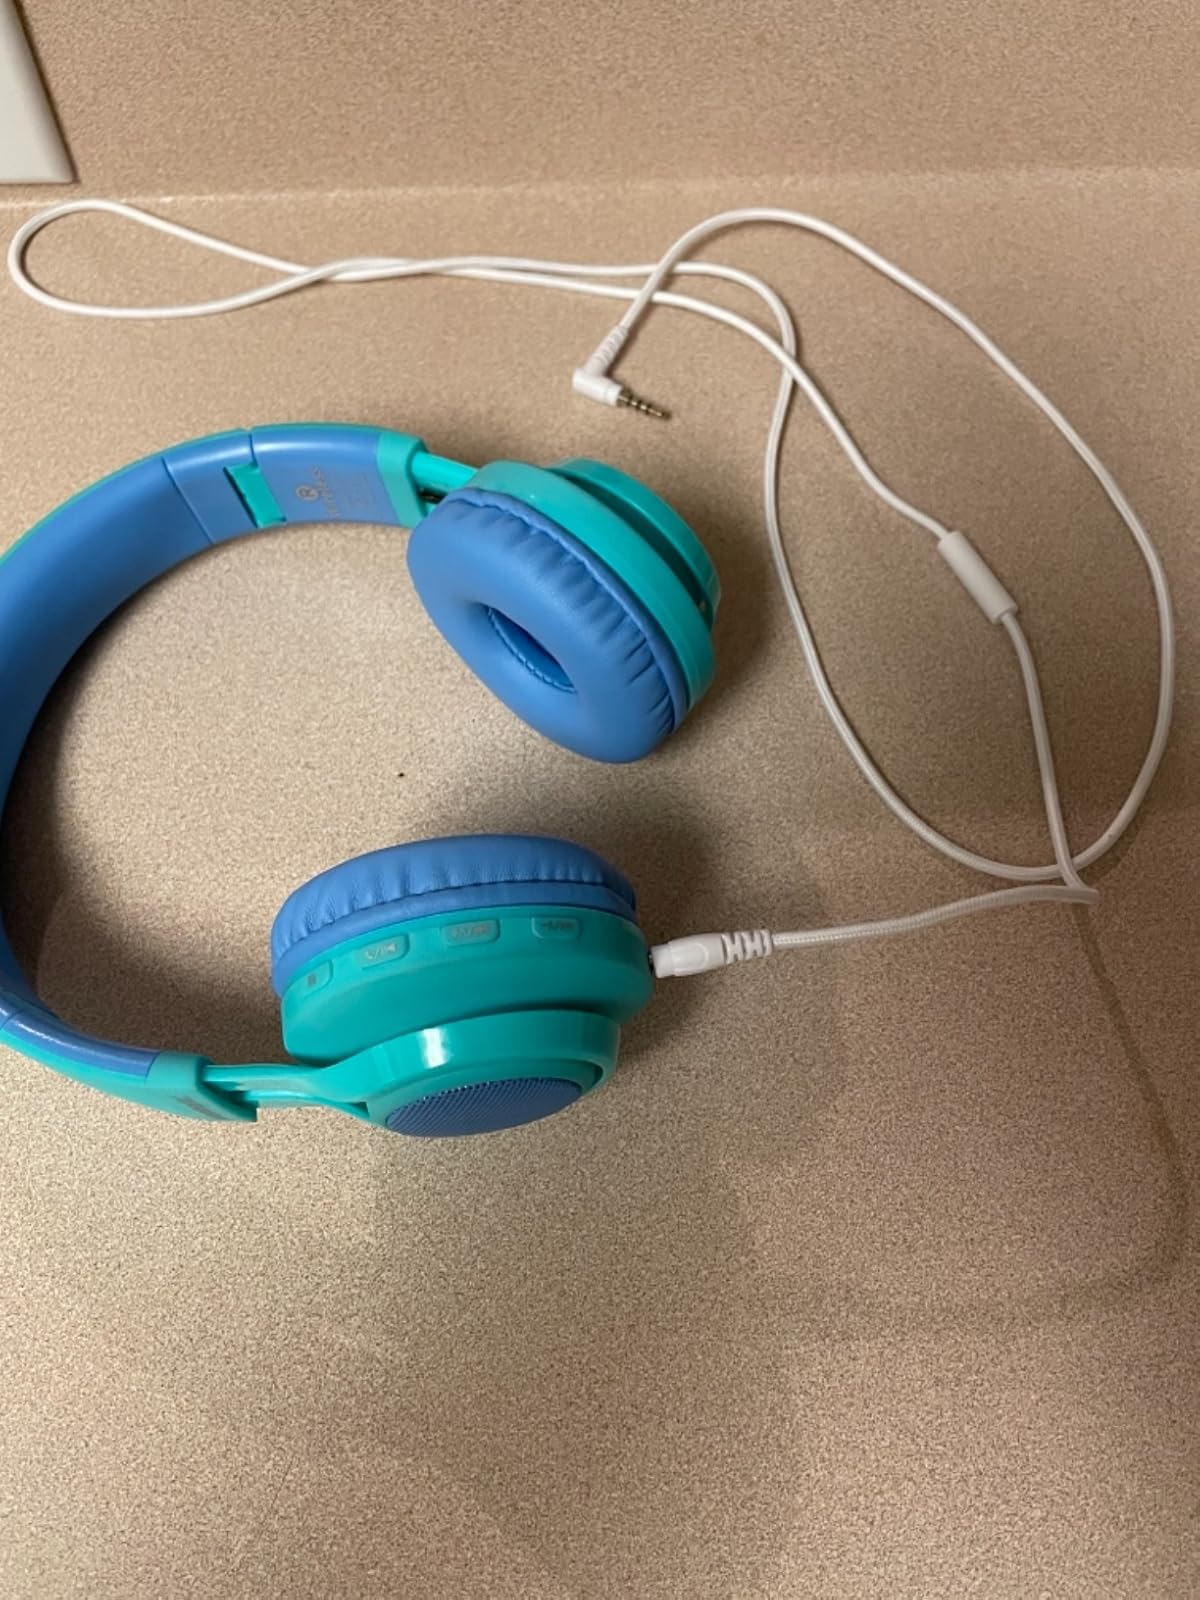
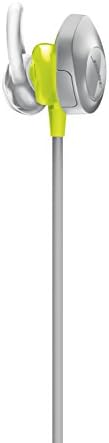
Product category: headphones
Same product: no